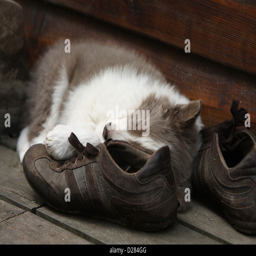
puppy sleeping on a shoe